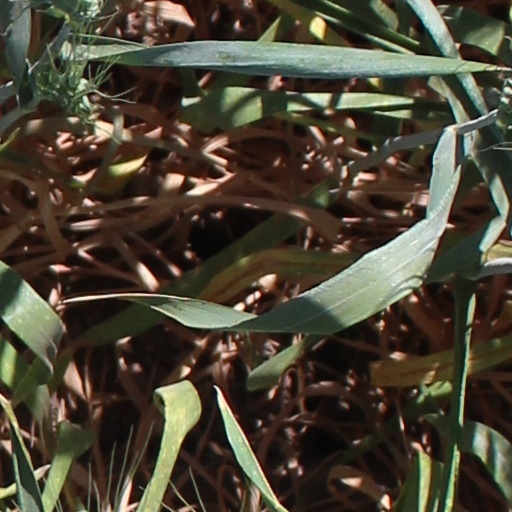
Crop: wheat